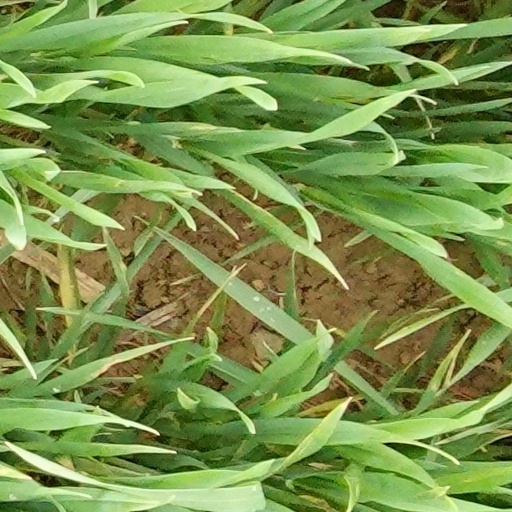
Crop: wheat